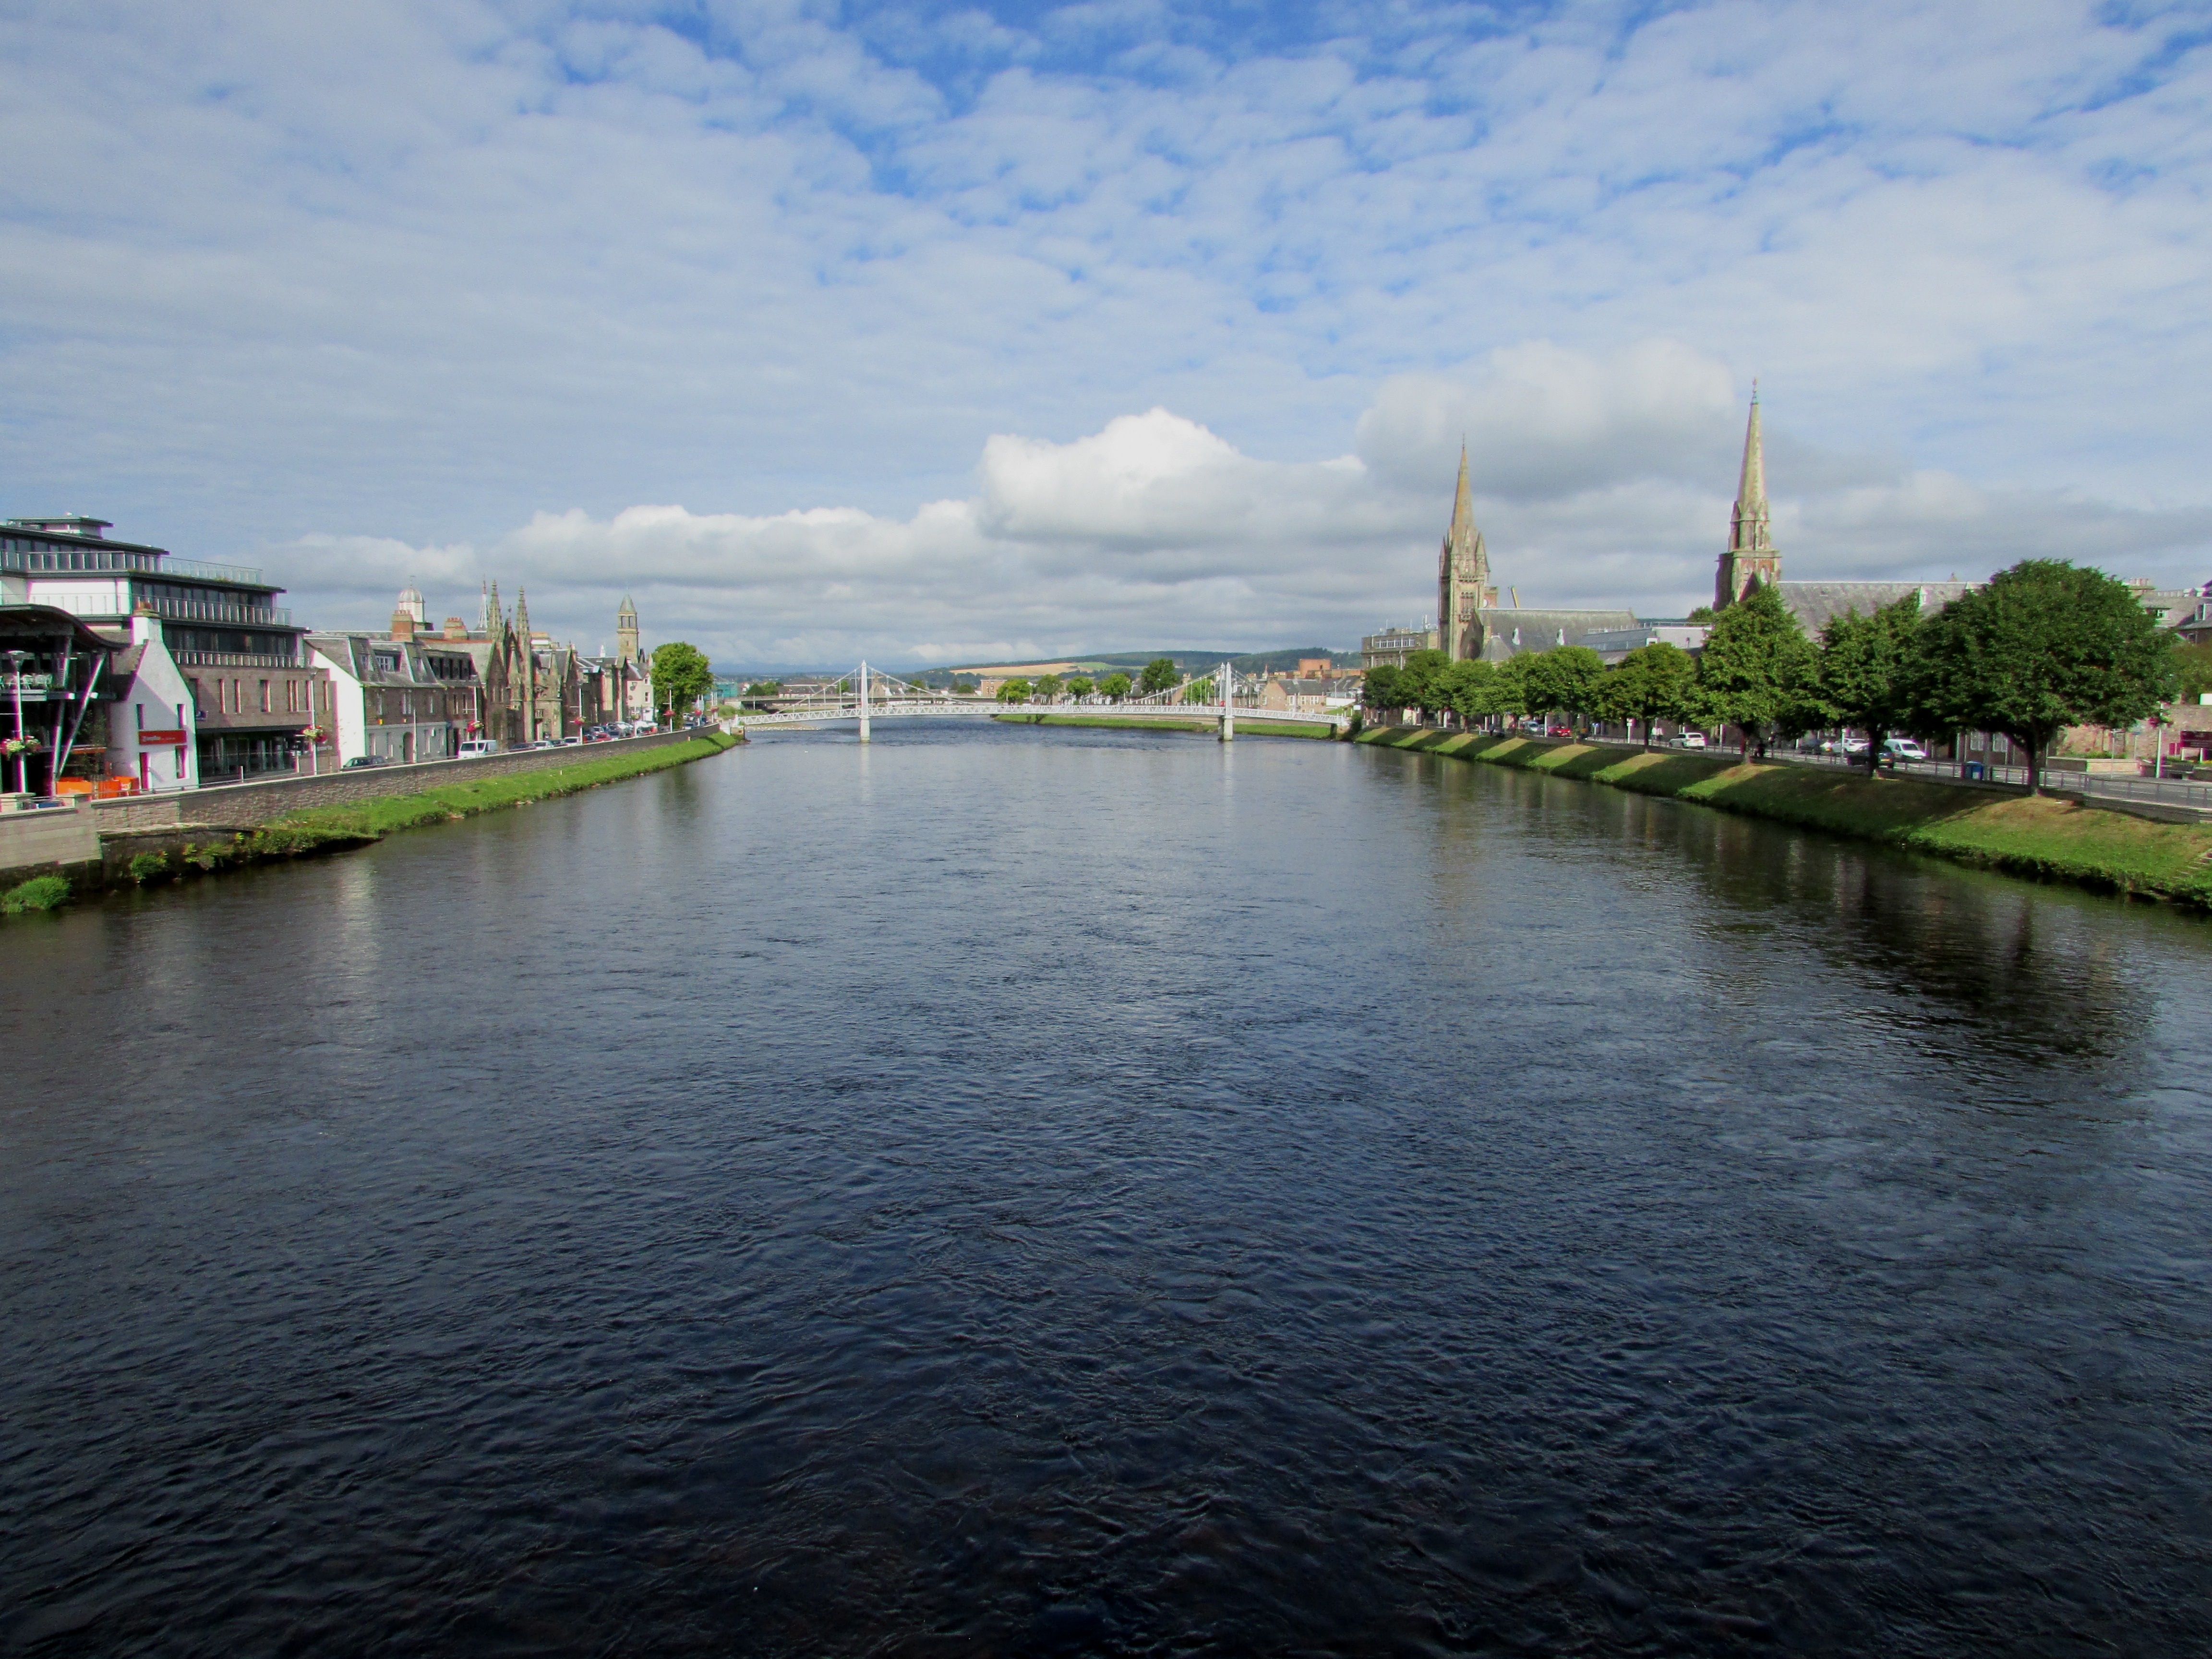
sea, water, boat, bridge, river, canal, reflection, vehicle, bay, harbor, reservoir, highland, waterway, scotland, inverness, channel, scottish, ness